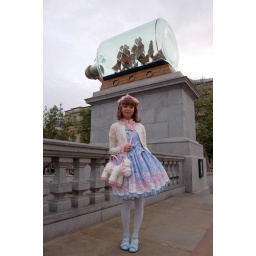
ship in a bottle